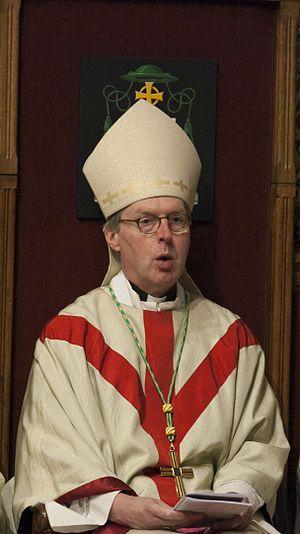
Gerard Johannes Nicolaas de Korte est un ecclésiastique catholique néerlandais. Depuis le 14 mai 2016, il est évêque du diocèse de Bois-le-Duc. Sa devise est Confidens in Christo.